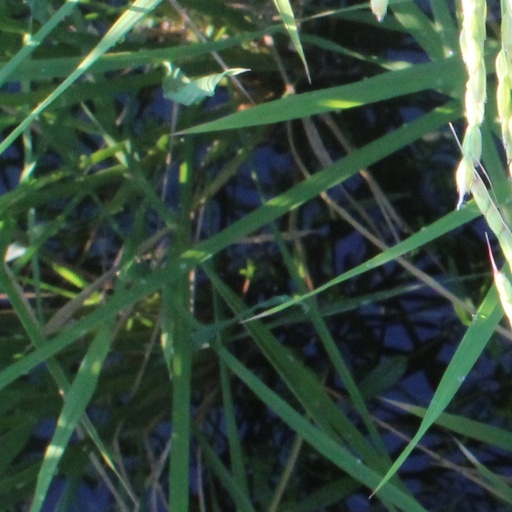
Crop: rice